Economy of Yemen

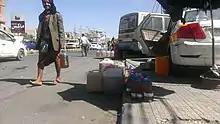
Black market fuel for sale in Sanaa during the ongoing civil war.

The Yemeni Civil War and air bombing campaign by the coalition during the Saudi-led intervention devastated the Yemeni economy further.